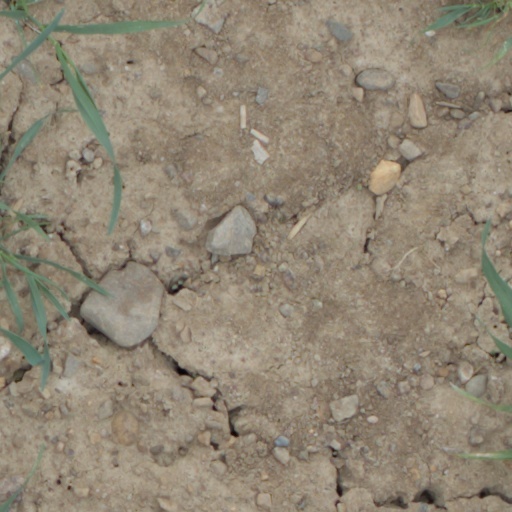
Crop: wheat